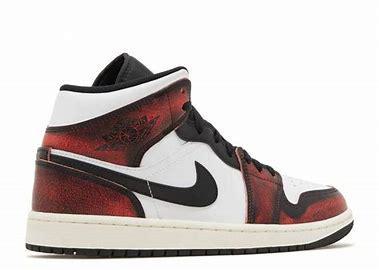
Brand: Jordan
Model: kg Air Jordan 1 Mid